Chastity (1969 film)

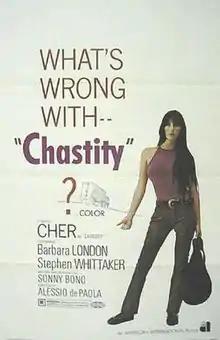
Theatrical release poster

Chastity is a 1969 American romance drama film directed by Alessio de Paola and starring American singer-actress Cher, in her first film role without her then-husband Sonny Bono. Written and produced by Sonny Bono, as a star vehicle for her, it was a box-office failure and deterred her from acting in films for more than a decade.